Sporades

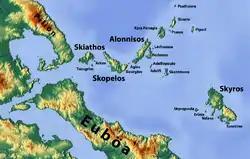
Northern Sporades

The two latter groups together form the North Aegean islands.